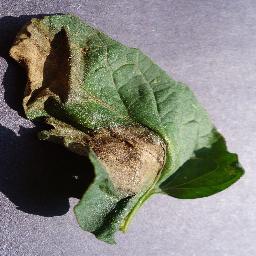
Label: Tomato___Late_blight